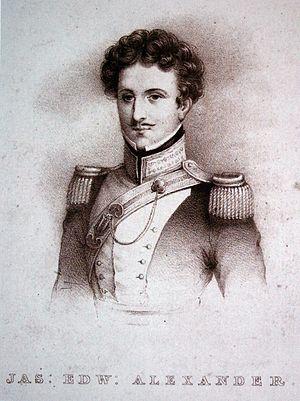
Alexander Bay est une ville d'Afrique du Sud située dans la province du Cap-Nord. C'est le point le plus à l'ouest du pays, à la frontière avec la Namibie.
James Edward Alexander, né à Powis le 16 octobre 1803 et mort à Ryde le 2 avril 1885, est un militaire, explorateur et naturaliste britannique.